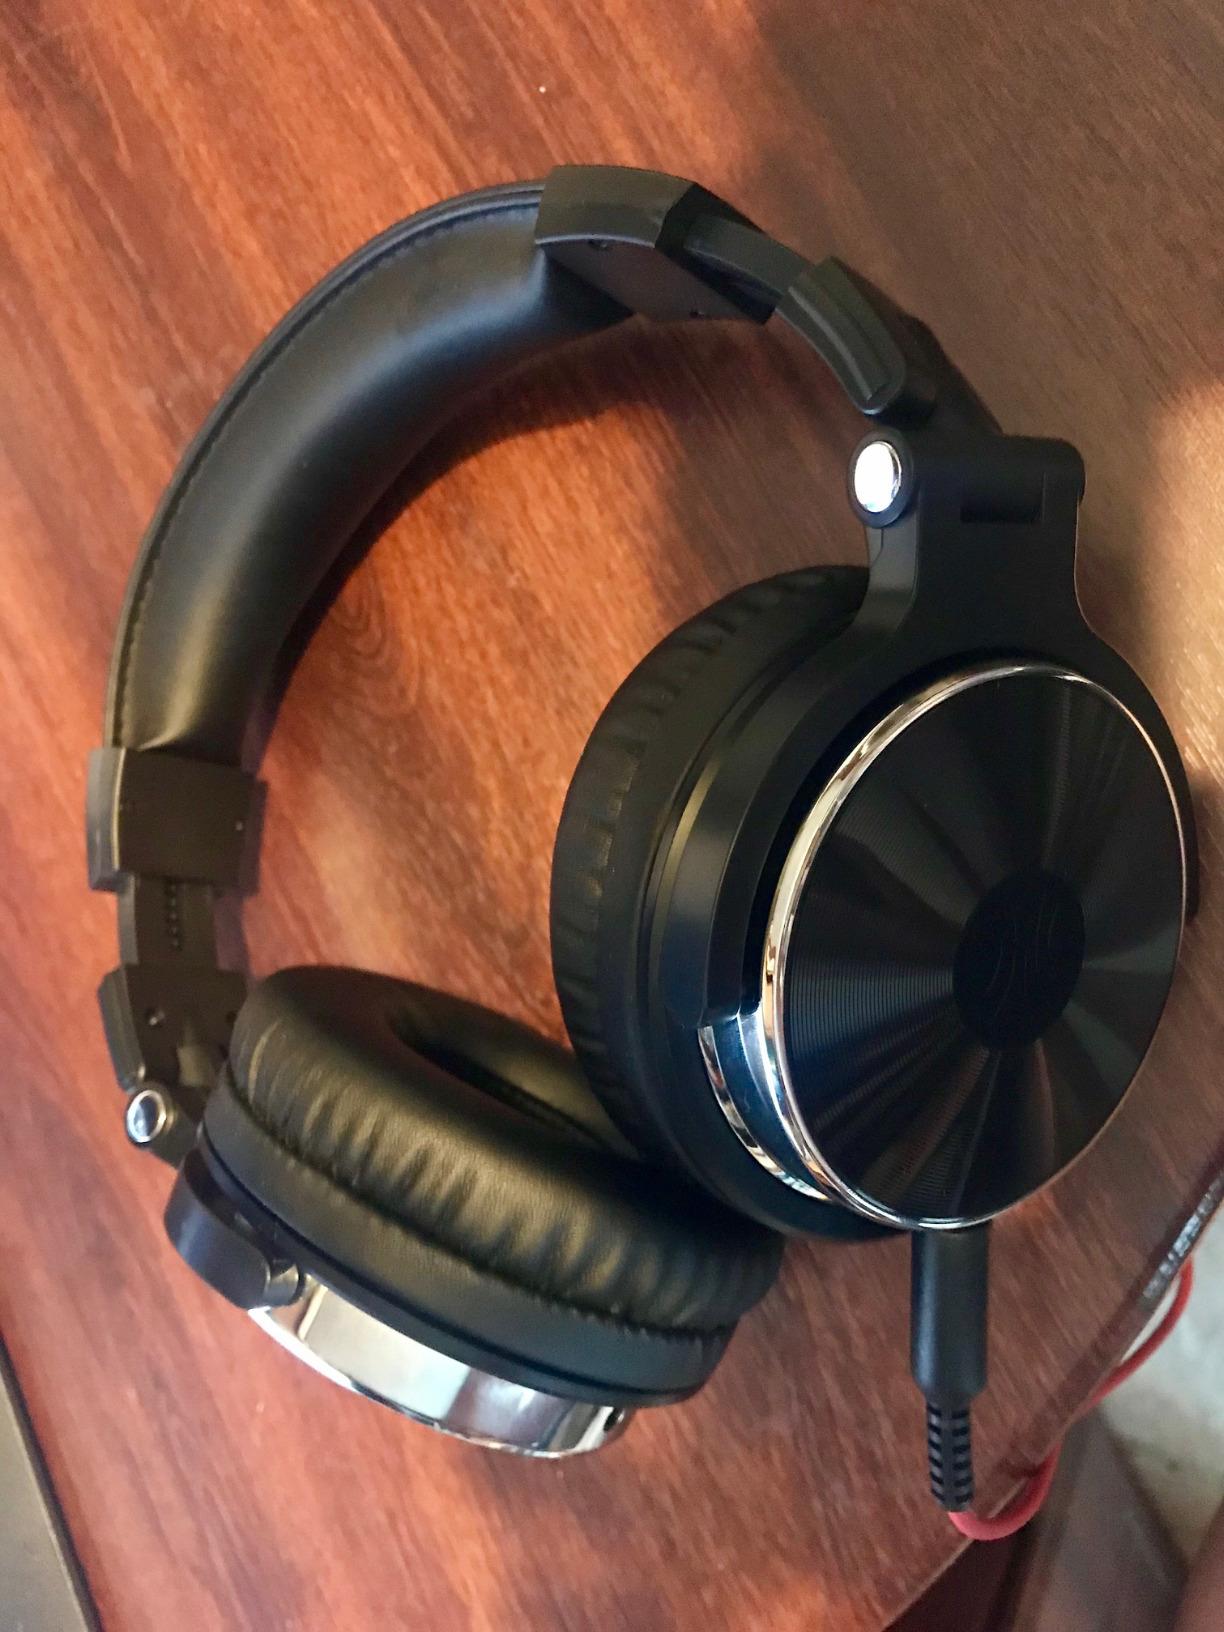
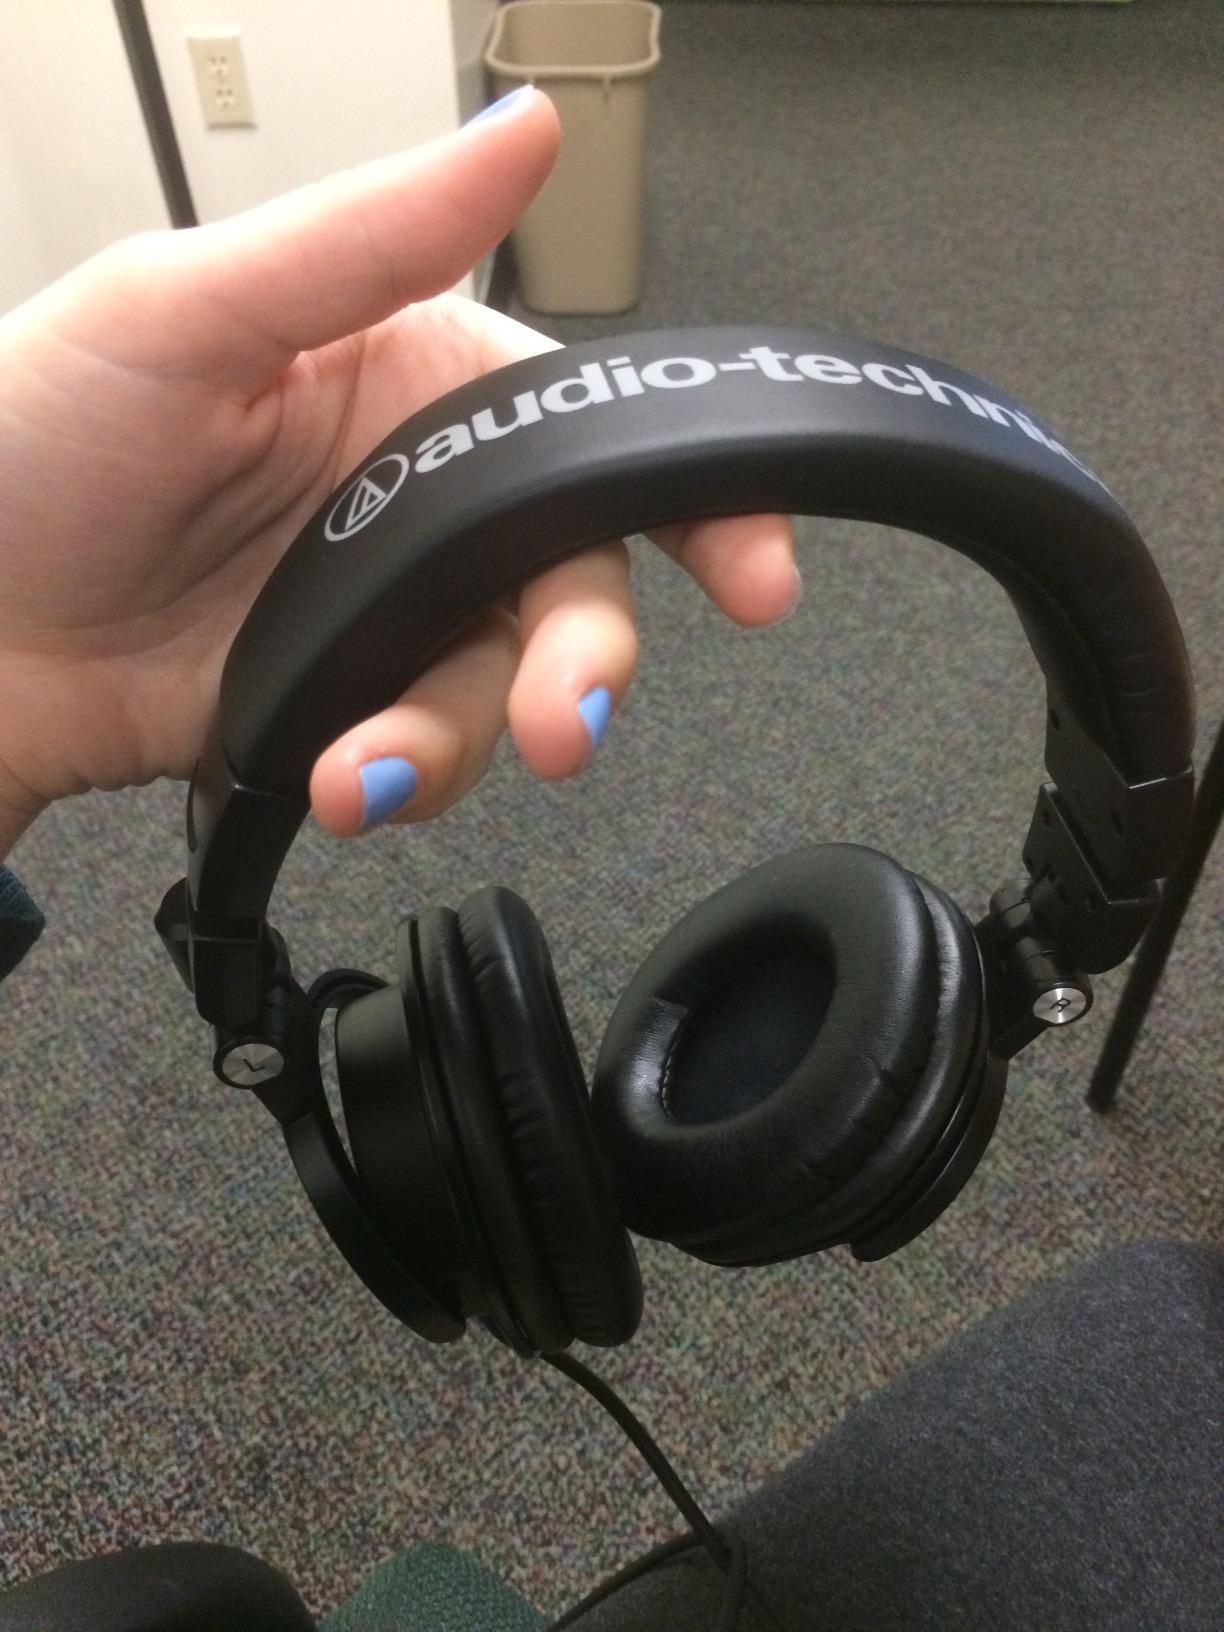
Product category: headphones
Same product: no